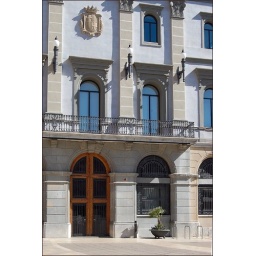
Ajuntamente (townhall) detail. I wanted the sky refections in the windows to be a feature.